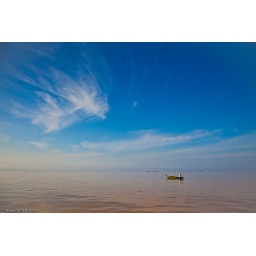
A boat on the Tonle Sap lake, the largest lake in South East Asia.